Cyrtodactylus santana

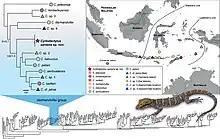
Species related to "Cyrtodactylus santana" are found both inside Wallacea and outside it.

"C. santana" lies within the clade of "C. darmandvillei". Within this, it is a sister group to a clade containing "C. batucolus", "C. jatnai", "C. petani", "C. sadleiri", "C. seribuatensis", and two undescribed lineages. The relationships and ecological history of this clade is uncertain. While some species within the "darmandvillei" group are found outside of Wallacea, it is thought the group originated within Wallacea and dispersed elsewhere. "C. santana" is the first described "Cyrtodactylus" species from East Timor. However, one undescribed lineage has been sampled, and it is expected that many more remain unidentified, meaning current taxonomic understanding may change significantly through new research.